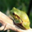
Label: frog